Flesh and the Spur

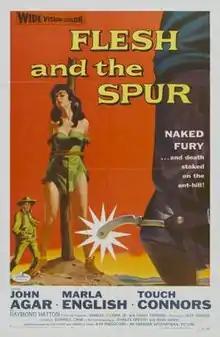
Theatrical release poster by Albert Kallis

Flesh and the Spur is a 1956 American Western film directed by Edward L. Cahn. The film stars John Agar as Lucius Random, Marla English as Wild Willow, and Mike Connors (billed here as Touch Connors) as Stacy Tanner. The film was released by American International Pictures as a double feature with "Naked Paradise". The plot is about a young cowboy who searches for the killer of his twin brother.